Leslie Gordon Chandler

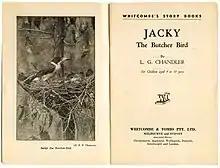
Opening pages of the book "Jacky the Butcher Bird". Photograph and text; Les Chandler

In addition to working to establishing his vineyard and a rudimentary canvas-roofed dwelling, Chandler wrote and photographed for "Bush Charms", and "Jacky the Butcher-Bird", both published 1922 and very early examples of children's books illustrated with photographs. The latter was reviewed in Table Talk, and The Queenslander notes that "Messrs. Whitcombe and Tombs, Ltd. have published a really choice selection of Australian nature story readers, including..."Jacky, the Butcher Bird," by L. G. Chandler...all thoroughly tested Australian stories, as Australian as the gum tree, and the cheap, well-printed re print brings them within the reach of everybody."